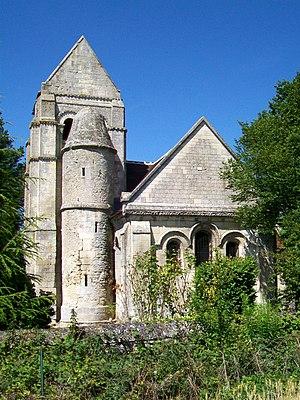
Façade est de l'église romane de Noël-Saint-Martin.
Cet article recense les monuments historiques de l'est de l'Oise, en région des Hauts-de-France, en France.
L'église Saint-Martin est une église catholique paroissiale située au hameau de Noël-Saint-Martin, à Villeneuve-sur-Verberie, dans l'Oise, en France. Elle fait partie de la dotation initiale du prieuré Saint-Martin-des-Champs de Paris en 1096, puis est transmise à sa filiale, le prieuré de Saint-Nicolas-d'Acy, dix ans plus tard. L'église est toutefois de fondation beaucoup plus ancienne, car sa nef est datable de la seconde moitié du XIᵉ siècle, et son clocher du dernier quart du même siècle. La nef, qui était initialement dépourvue de bas-côtés et n'a jamais été voûtée, est la seule sur la rive gauche de l'Oise qui présente un petit appareil régulier en silex, comme fréquemment dans le Beauvaisis. Le clocher, dont l'étage supérieur s'est effondré vers 1660/62, semble copié sur son proche voisin de Rhuis. En tant qu'église de l'une des paroisses les plus petites de l'ancien diocèse de Soissons, qui n'est plus qu'un hameau depuis 1825, l'édifice est de très modestes dimensions.
Villeneuve-sur-Verberie est une commune française située dans le département de l'Oise en région Hauts-de-France.